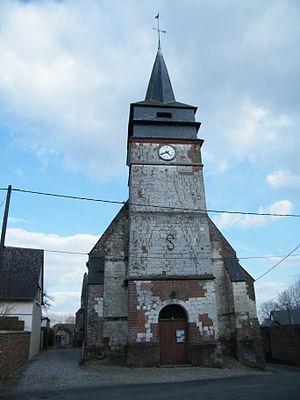
Le clocher de l'église.
Bouillancourt-en-Séry est une commune française située dans le département de la Somme en région Hauts-de-France.